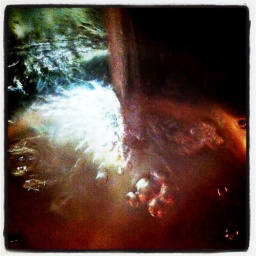
Running water in a pot to boil some dumplings